Mining in Taiwan

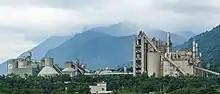
Cement plant in Hualien County

Around 80% of Taiwan's cement are mined and produced in Eastern Taiwan. In 2013, the output capacity was 26 million tonnes per year. In that year, Taiwan produced 16 Mt of cement and consumed 12 Mt. Cement is exported to Ghana, Malaysia, Indonesia, Mauritius and Australia. Cement mining in Taiwan is mostly done by Taiwan Cement or Asia Cement Corporation in which its plant in Hualien County contributes to nearly 29% of Taiwan's cement production.